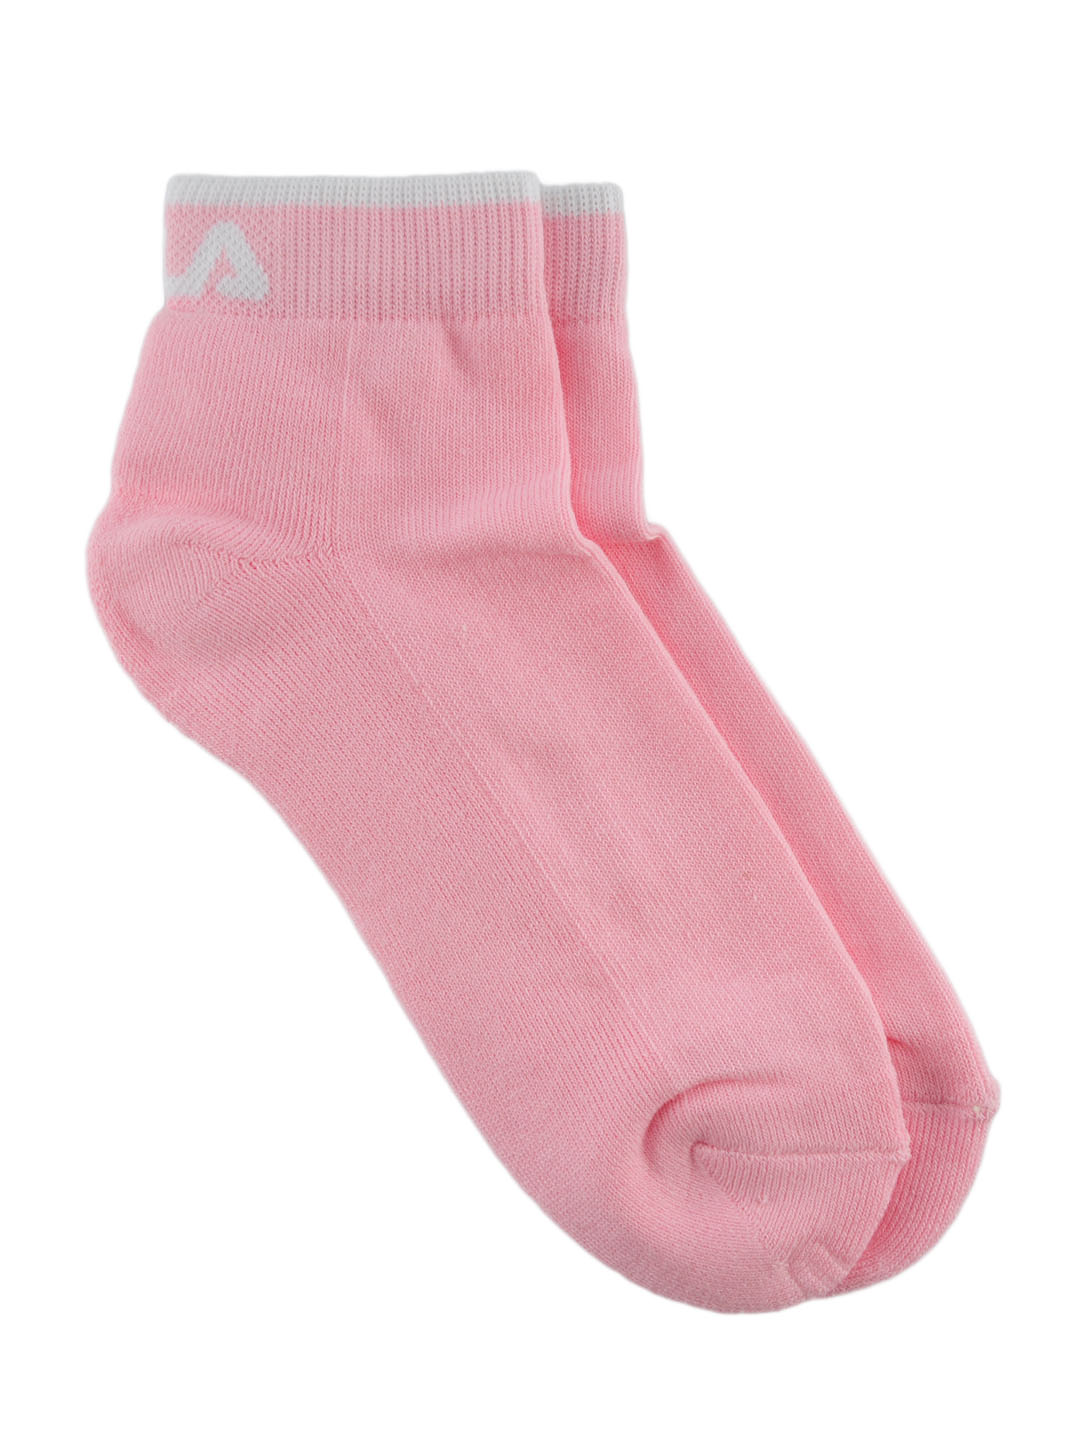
Fila Women Pink Socks
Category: Accessories / Socks / Socks
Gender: Women
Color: Pink
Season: Summer 2012
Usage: Sports